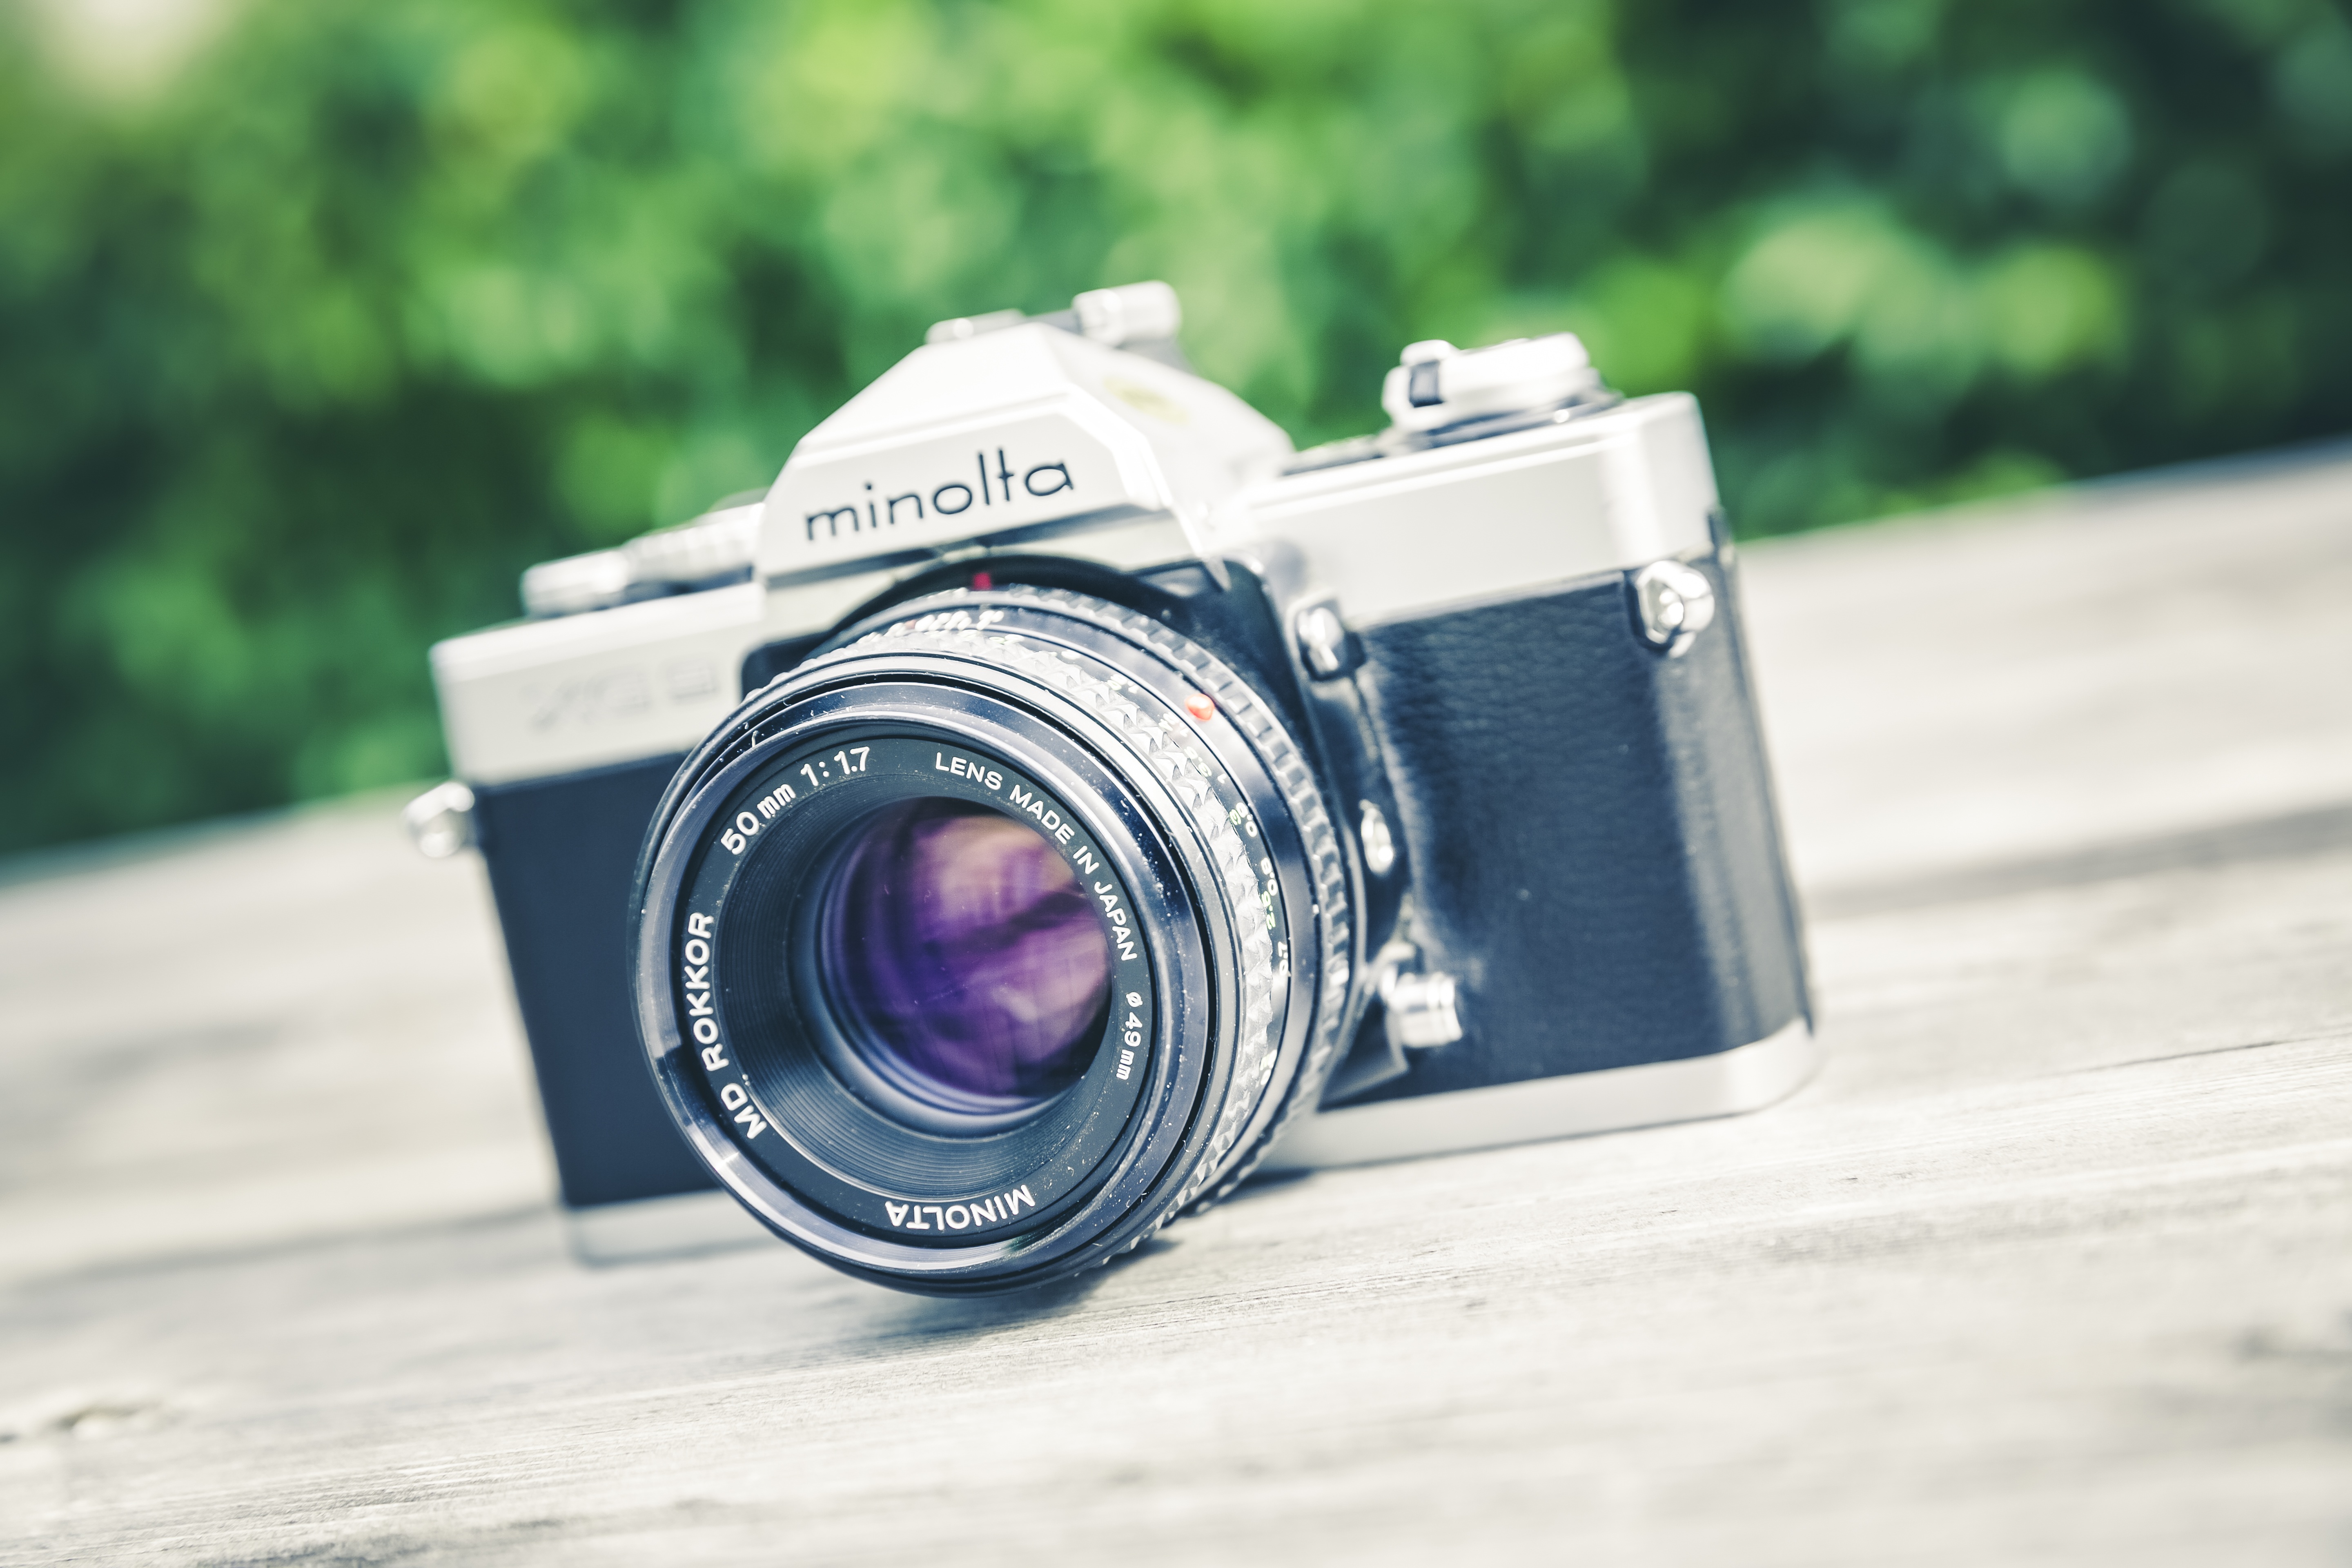
camera, photography, vintage, antique, retro, old, photo, analog, lens, macro, nostalgia, close, vintage camera, reflex camera, digital camera, photograph, style, body, camera lens, minolta, hip, retro look, slr camera, trendy, photo camera, rangefinder camera, digital slr, single lens reflex camera, cameras optics, mirrorless interchangeable lens camera